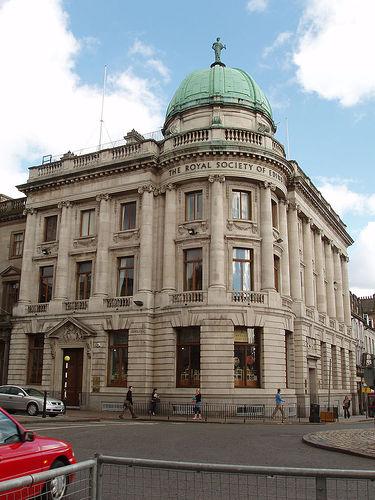
Weather: cloudy or overcast